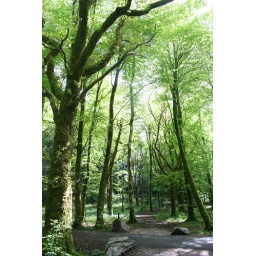
Newly bursting beach forest in north western Scotland